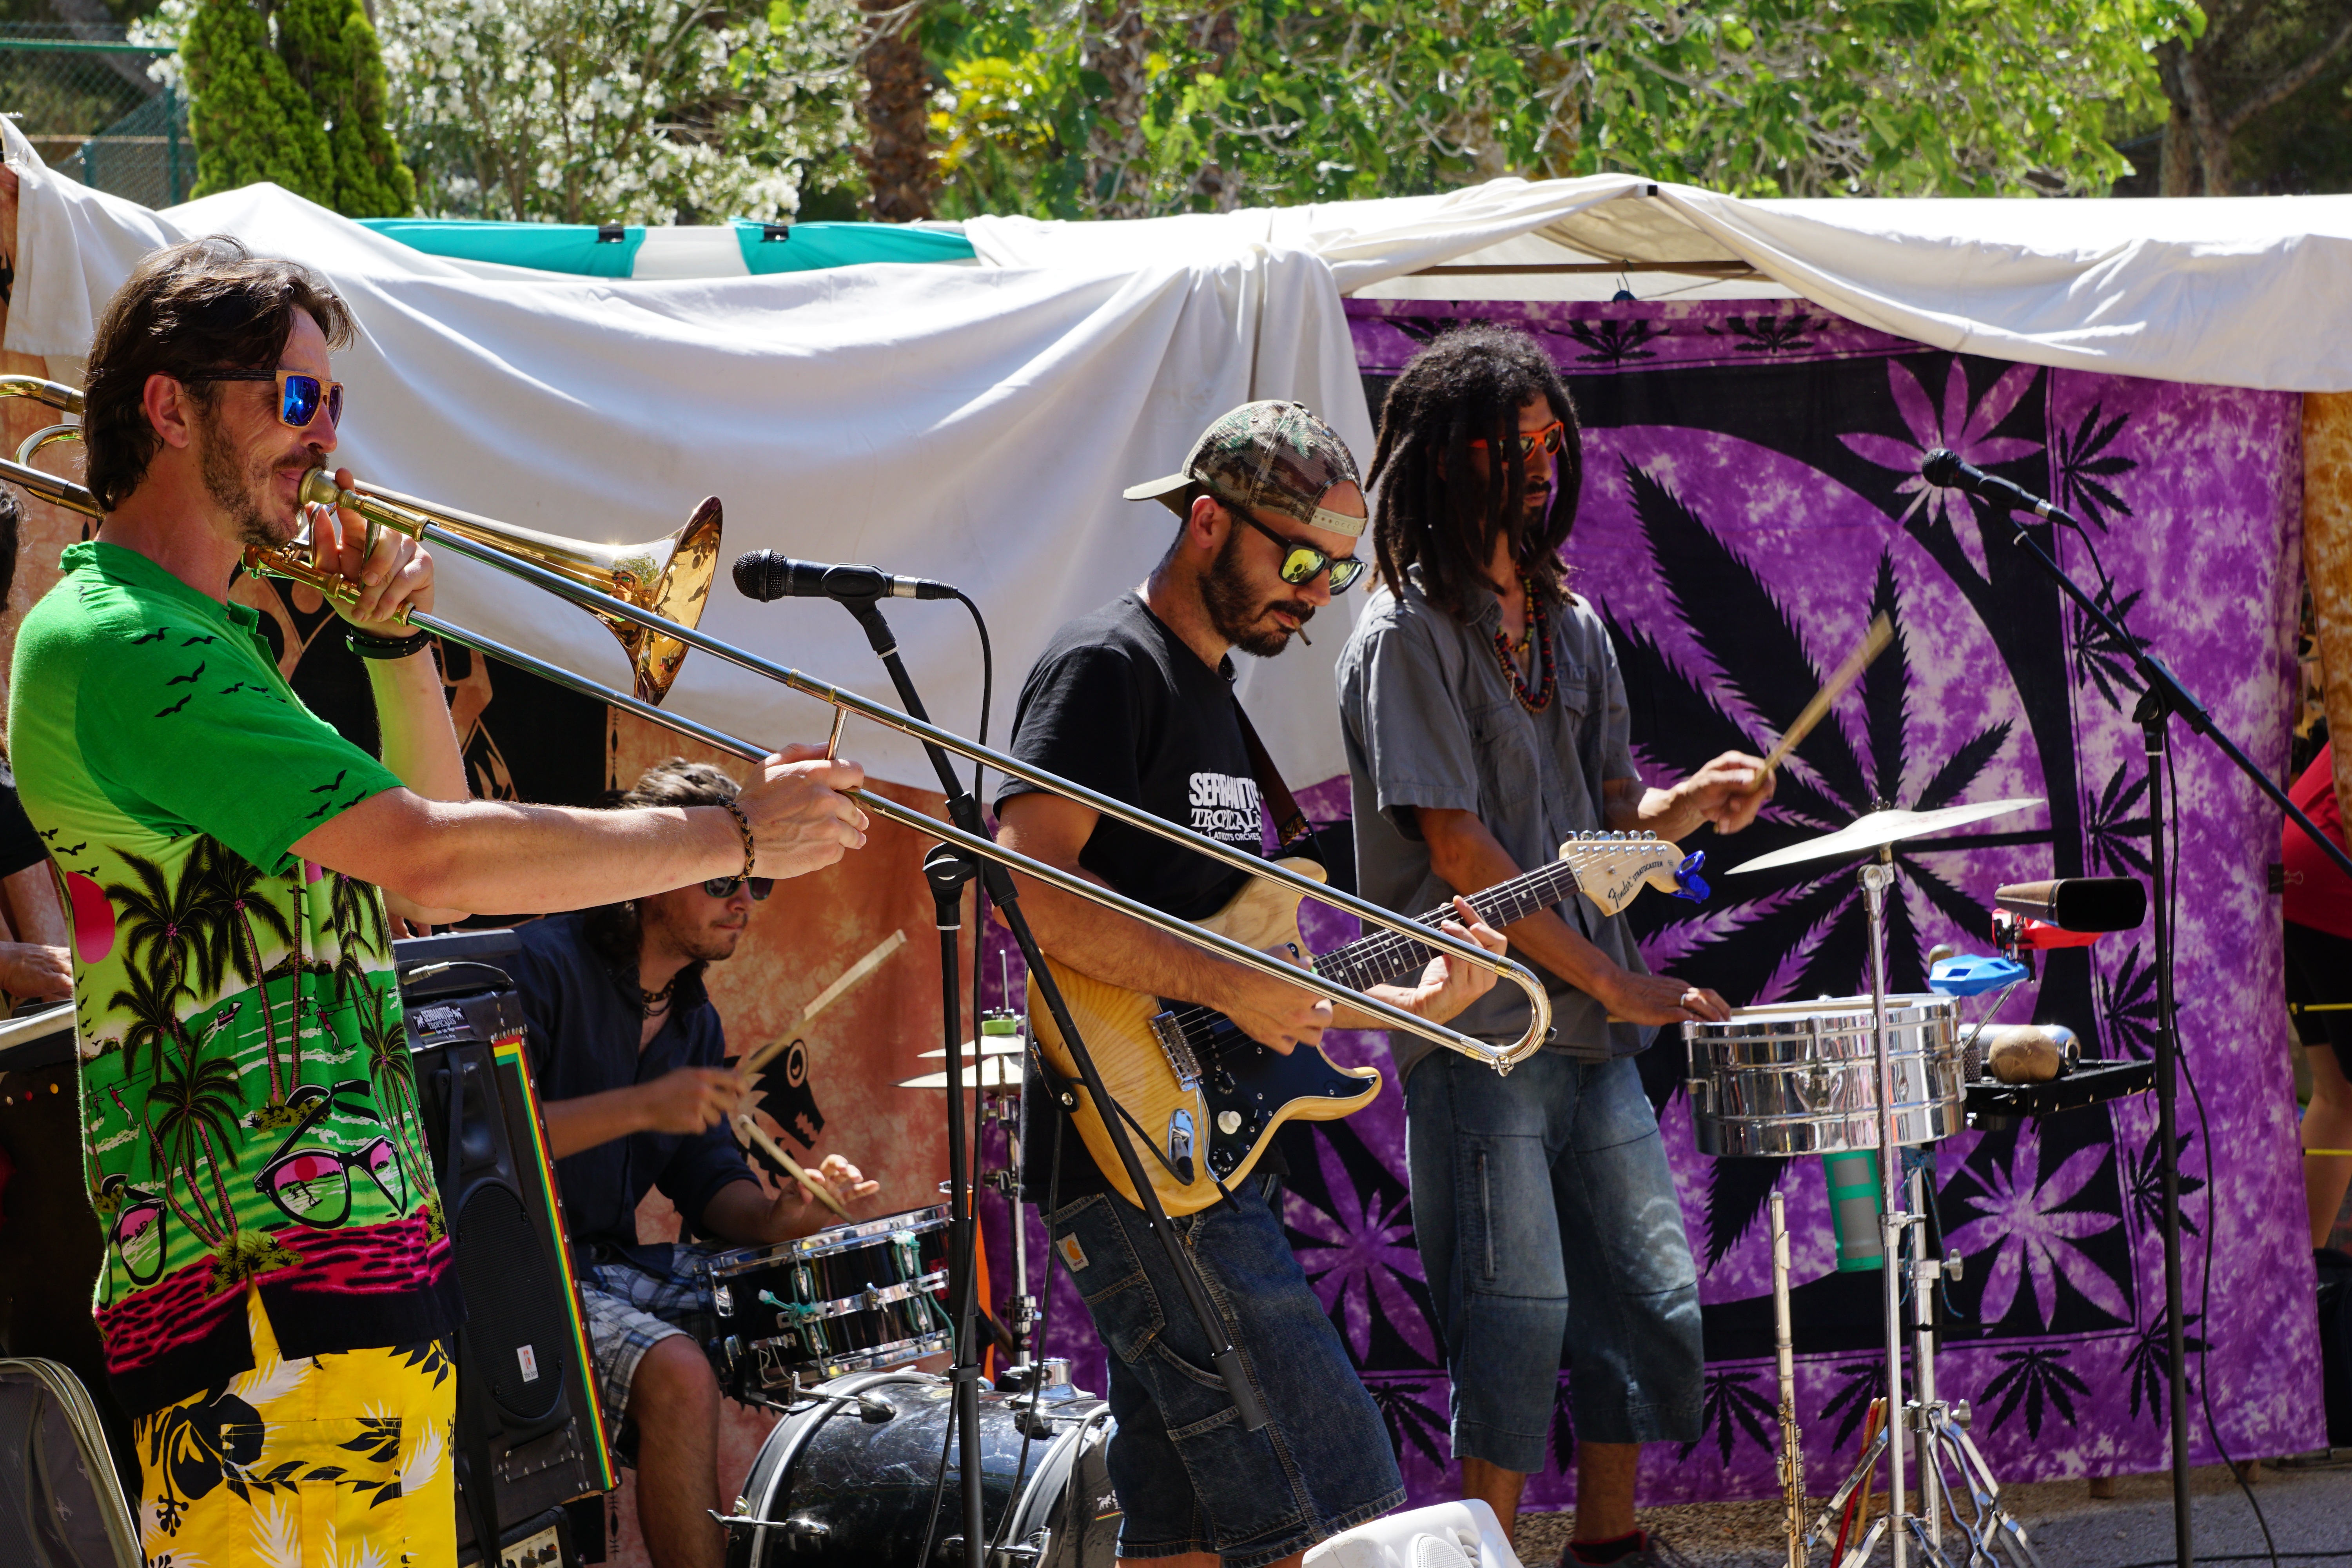
man, music, concert, band, market, musician, performance art, live music, festival, fun, joy, according to, town festival, hippy market, social group